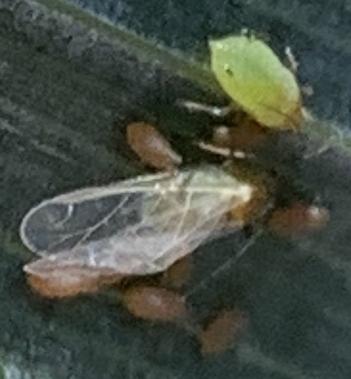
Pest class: english_grain_aphid